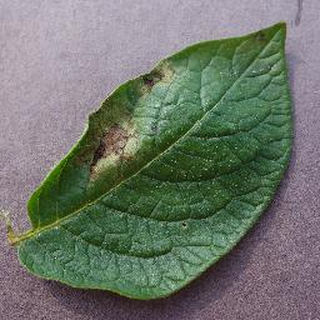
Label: potato_late_blight